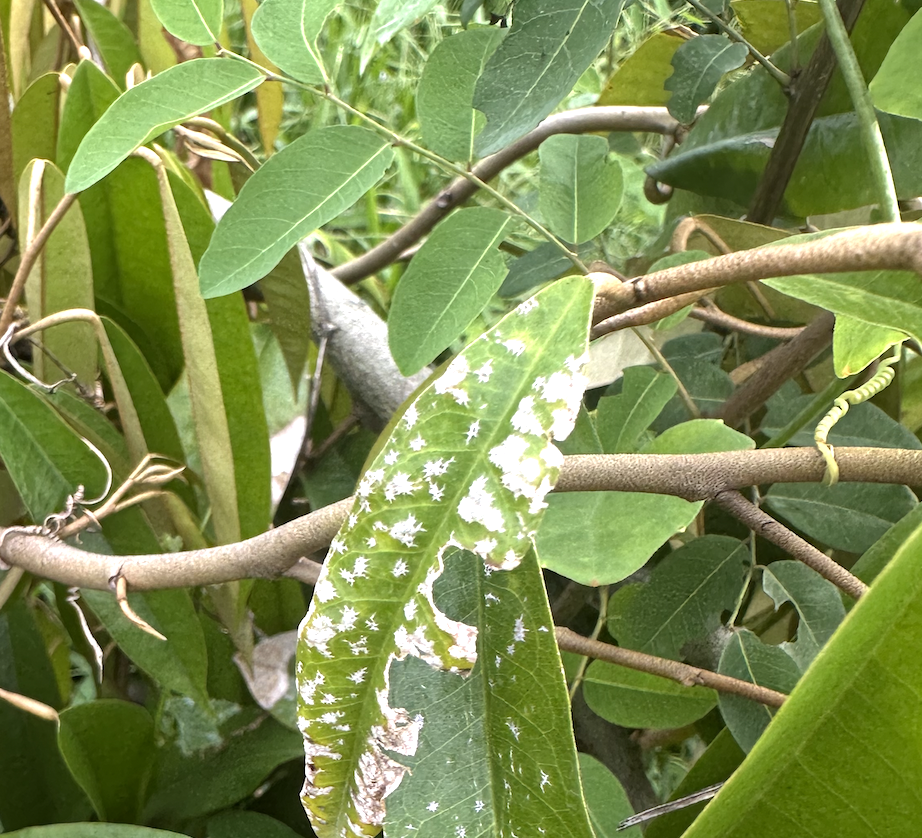
Label: mealybug_infestation